Eileen Collins

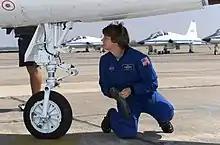
Near a NASA T-38 trainer jet at Ellington Field near the Johnson Space Center in Houston

Collins's selection as one of the twenty-three astronaut candidates (ASCANs) in NASA Astronaut Group 13 was publicly announced on 17 January 1990. The group called themselves the "Hairballs". She reported for duty at JSC on 16 July 1990, after graduating from the USAF Test Pilot School. She knew one other member of the group well: Susan Helms had been a fellow assistant professor at the Air Force Academy and graduate student at Stanford. Pilot ASCANs honed their skills flying the T-38, an aircraft with which Collins was already familiar. They attended classes on the Space Shuttle and its systems, and trained in a low-fidelity simulator. Land survival training was conducted at Fairchild Air Force Base in Washington, water survival training at Naval Air Station Pensacola in Florida, and parachute training at Vance Air Force Base. Although their training was intended to take a year, the ASCANs were moved on to operational roles after nine months. Collins was assigned to orbiter systems, with particular responsibility for the auxiliary power units.